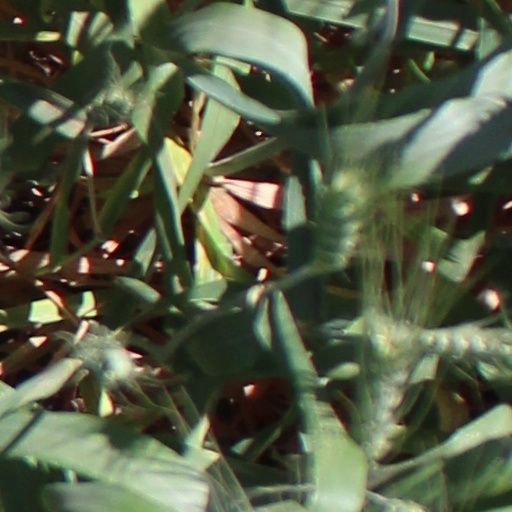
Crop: wheat